The Bicycle Man

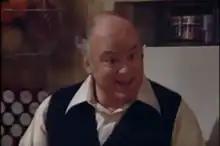
Gordon Jump as Mr. Horton

"The Bicycle Man" is a two-part very special episode of the American sitcom "Diff'rent Strokes" (1978–1986). Serving as the 16th and 17th episodes of the fifth season, it was written by Blake Hunter, directed by Gerren Keith, and guest-stars Gordon Jump as a bicycle shop owner who tries to molest Arnold Jackson (Gary Coleman) and his friend Dudley Johnson (Shavar Ross). The episode also features Le Tari as Ted Ramsey, Dudley's adoptive father, and Brad Trumbull as Detective Simpson.